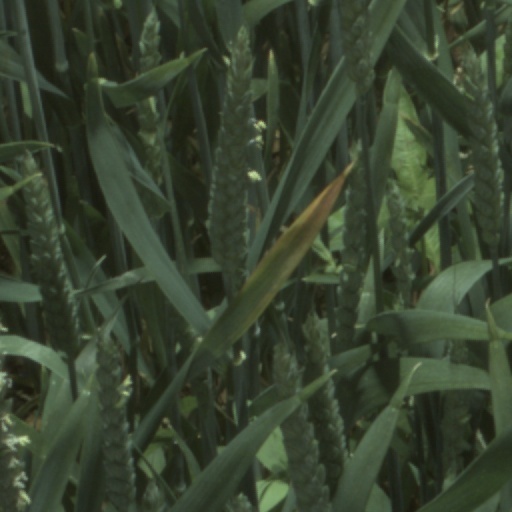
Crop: wheat